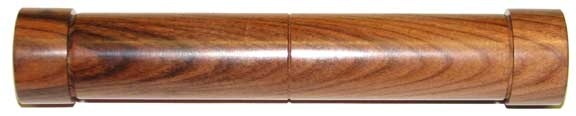
Pisoni Contrabassoon Easel Ebony - Model 35
Pisoni ebony Contrabassoon easel.
Brand: Pisoni
Category: Arts & Entertainment > Hobbies & Creative Arts > Musical Instrument & Orchestra Accessories > Woodwind Instrument Accessories > Bassoon Accessories > Bassoon Parts > Bassoon Small Parts